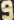
Number: 9